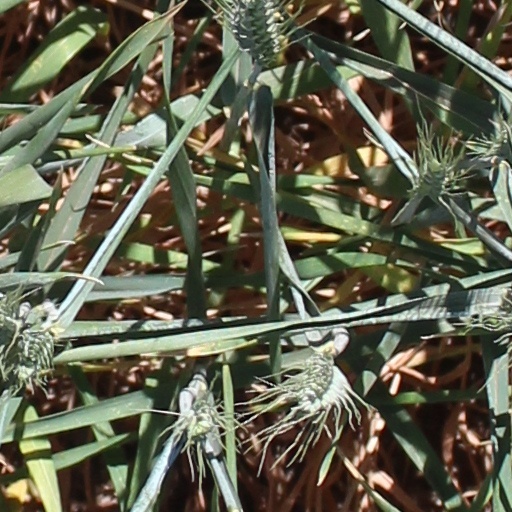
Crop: wheat